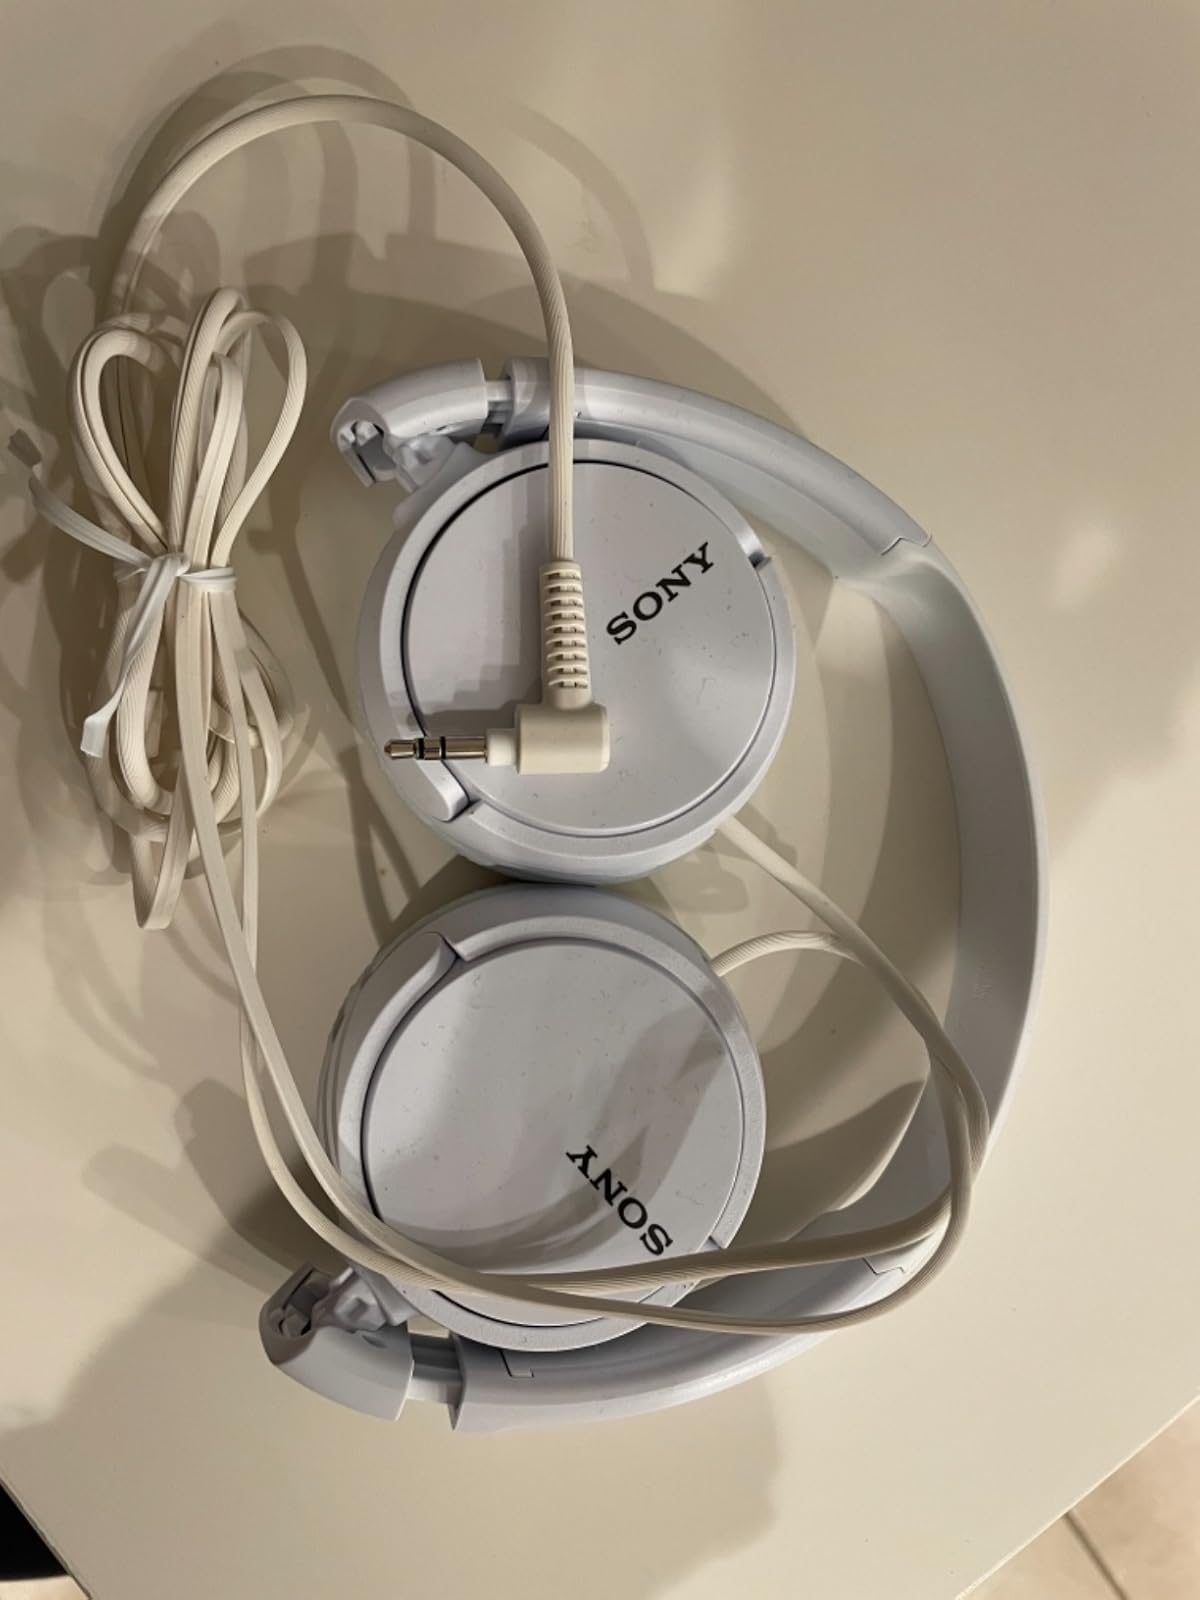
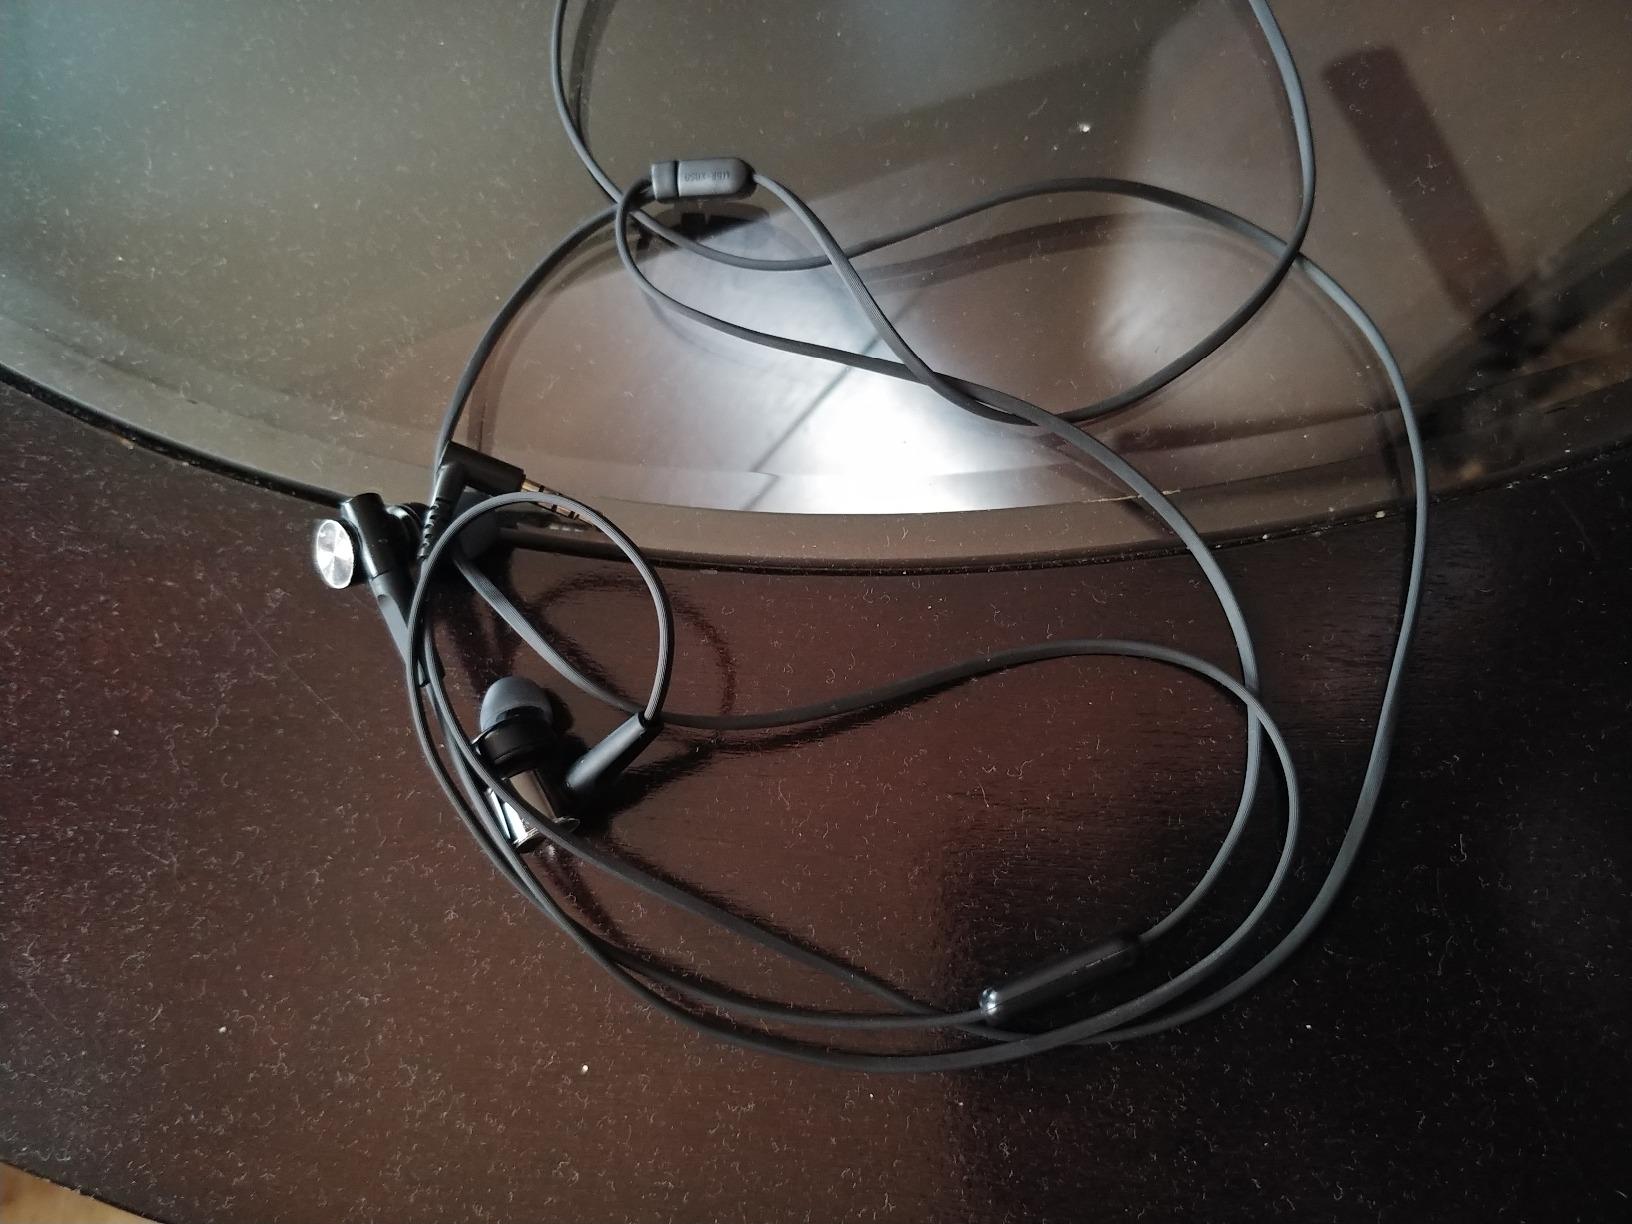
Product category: headphones
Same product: no